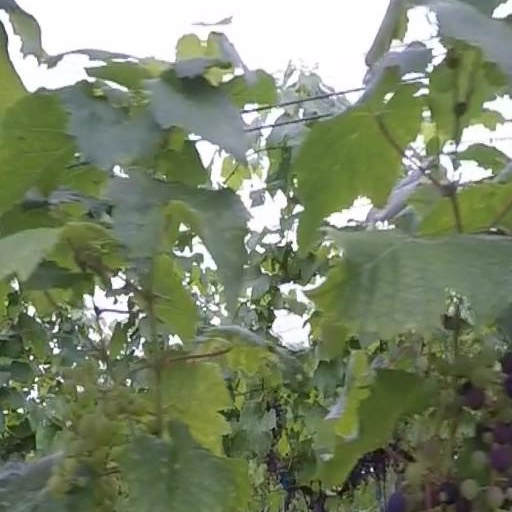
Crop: grape